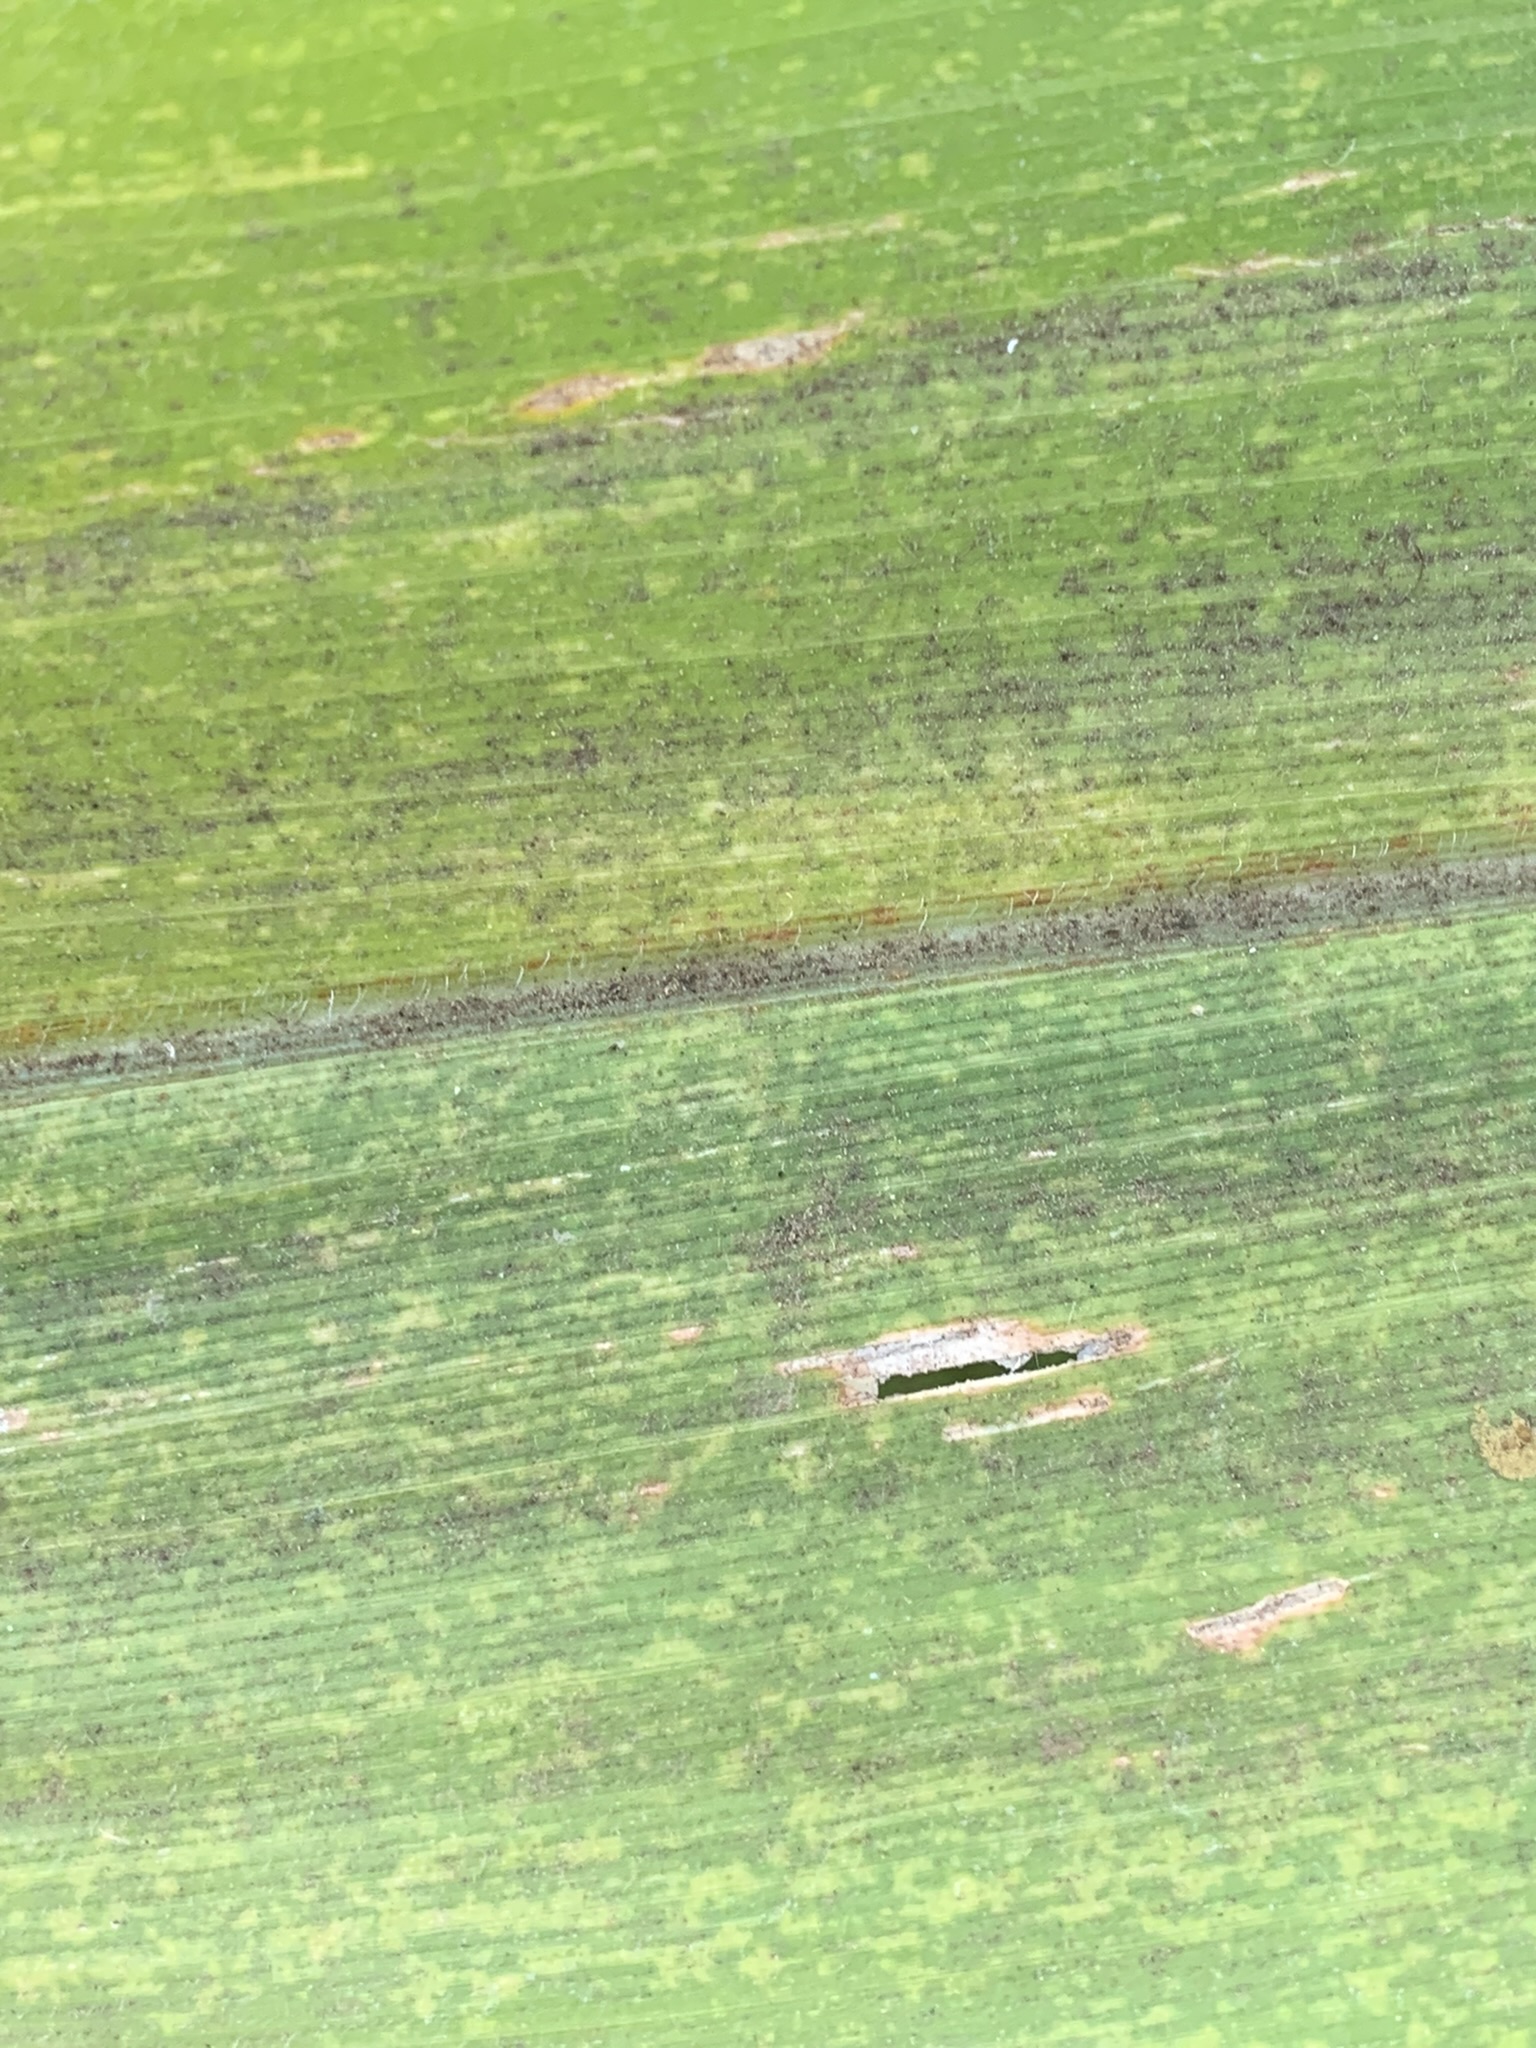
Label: MLN